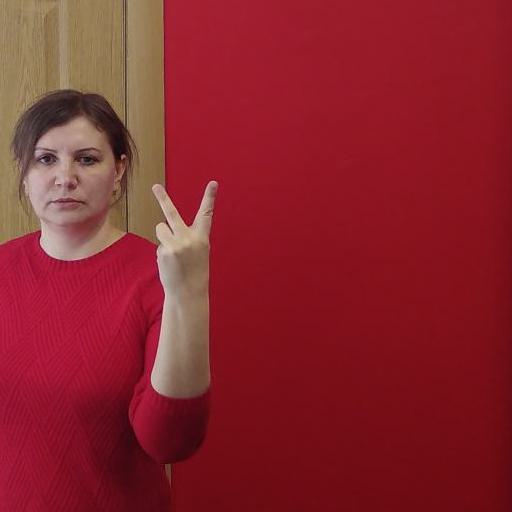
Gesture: peace_inverted